History of crossbows

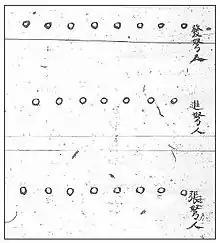
Illustration of a Song crossbow volley fire formation divided into firing, advancing, and reloading lines from top to bottom. From Zeng Gongliang 曾公亮, "Complete Essentials for the Military Classics Preceding Volume" ("Wujing Zongyao qian ji" "武經總要前集"), ca. 1044 CE.

The "Wujing Zongyao", written during the Song dynasty, notes that during the Tang period, crossbows were not used to their full effectiveness due to the fear of cavalry charges. The author's solution was to drill the soldiers to the point where rather than hide behind shieldbearers upon the approach of enemy soldier, they would "plant the feet like a firm mountain, and, unmoving at the front of the battle arrays, shoot thickly to the middle [of the enemy], and none among them will not fall down dead." The Song volley fire formation was described thus: "Those in the center of the formation should load while those on the outside of the formation should shoot, and when [the enemy gets] close, then they should shelter themselves with small shields [literally side shields, 旁牌], each taking turns and returning, so that those who are loading are within the formation. In this way the crossbows will not cease sounding." In addition to the Tang formation, the Song illustration also added a new label to the middle line of crossbowmen between the firing and reloading lines, known as the "advancing crossbows." Both Tang and Song manuals also made aware to the reader that "the accumulated arrows should be shot in a stream, which means that in front of them there must be no standing troops, and across [from them] no horizontal formations."